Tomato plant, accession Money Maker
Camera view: tilt-top (135 deg); turntable rotation: 210 degrees
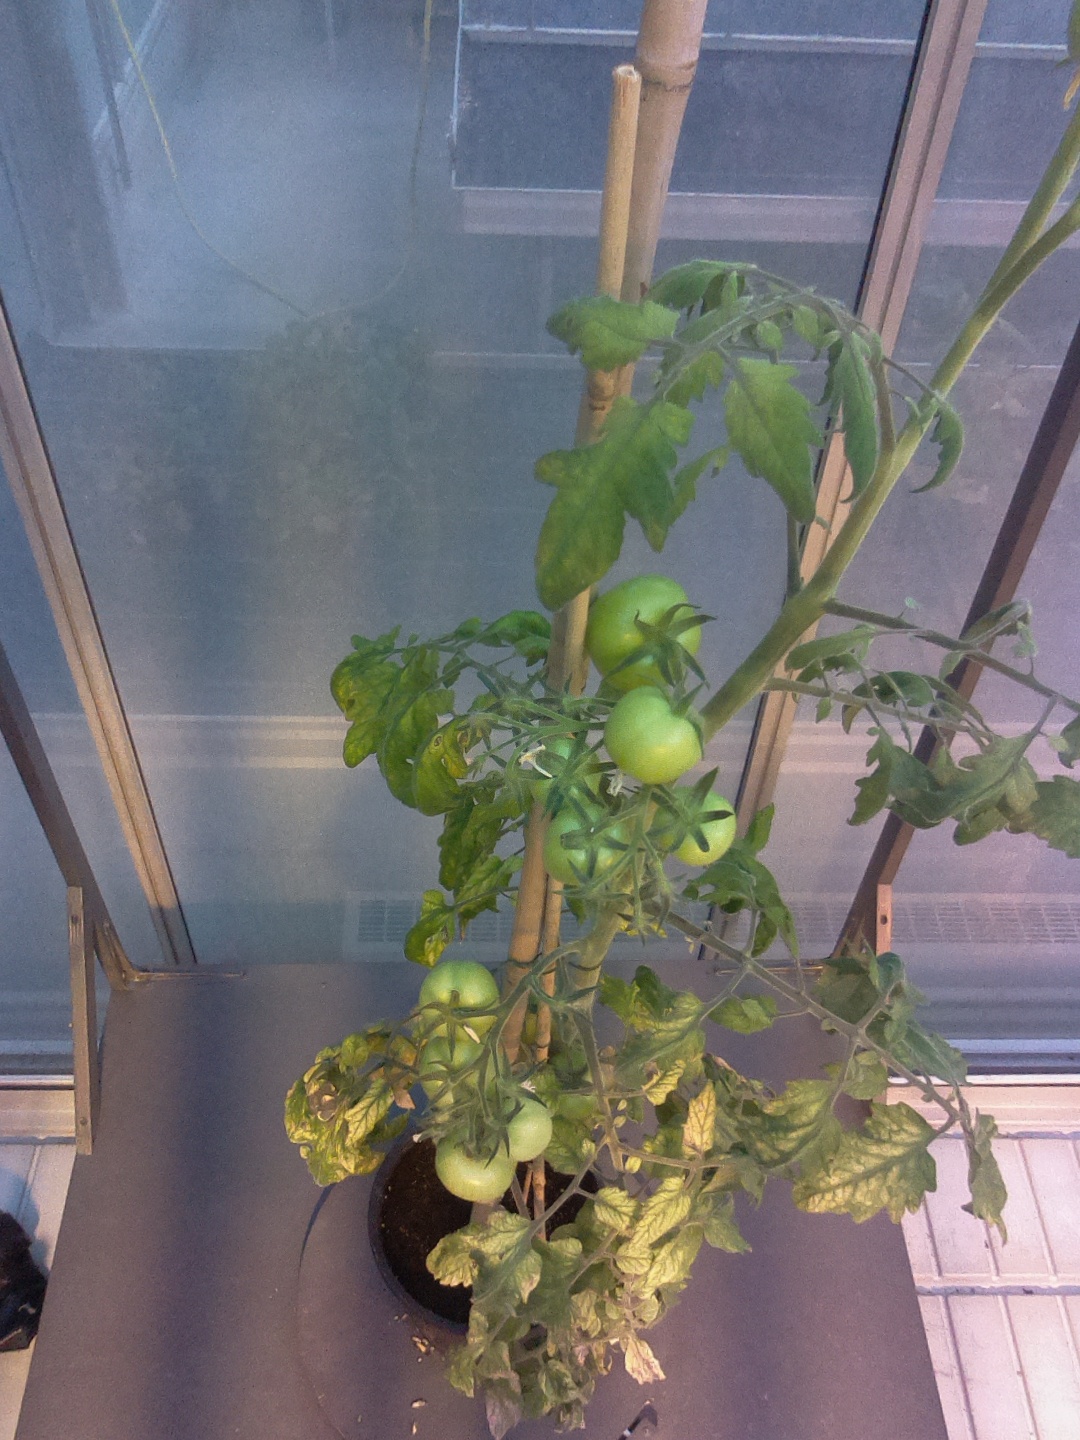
BBCH growth stage 75: 50%-60% of final fruit size